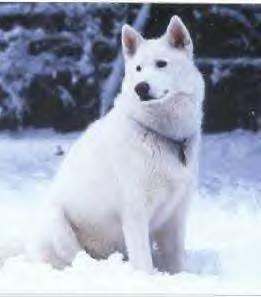
dog